Qingshui railway station

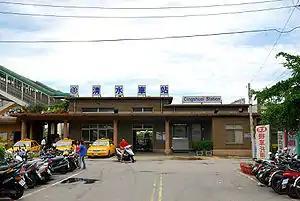

Qingshui is a railway station on the Taiwan Railways Administration West Coast line (Coastal line) located in Qingshui District, Taichung, Taiwan.